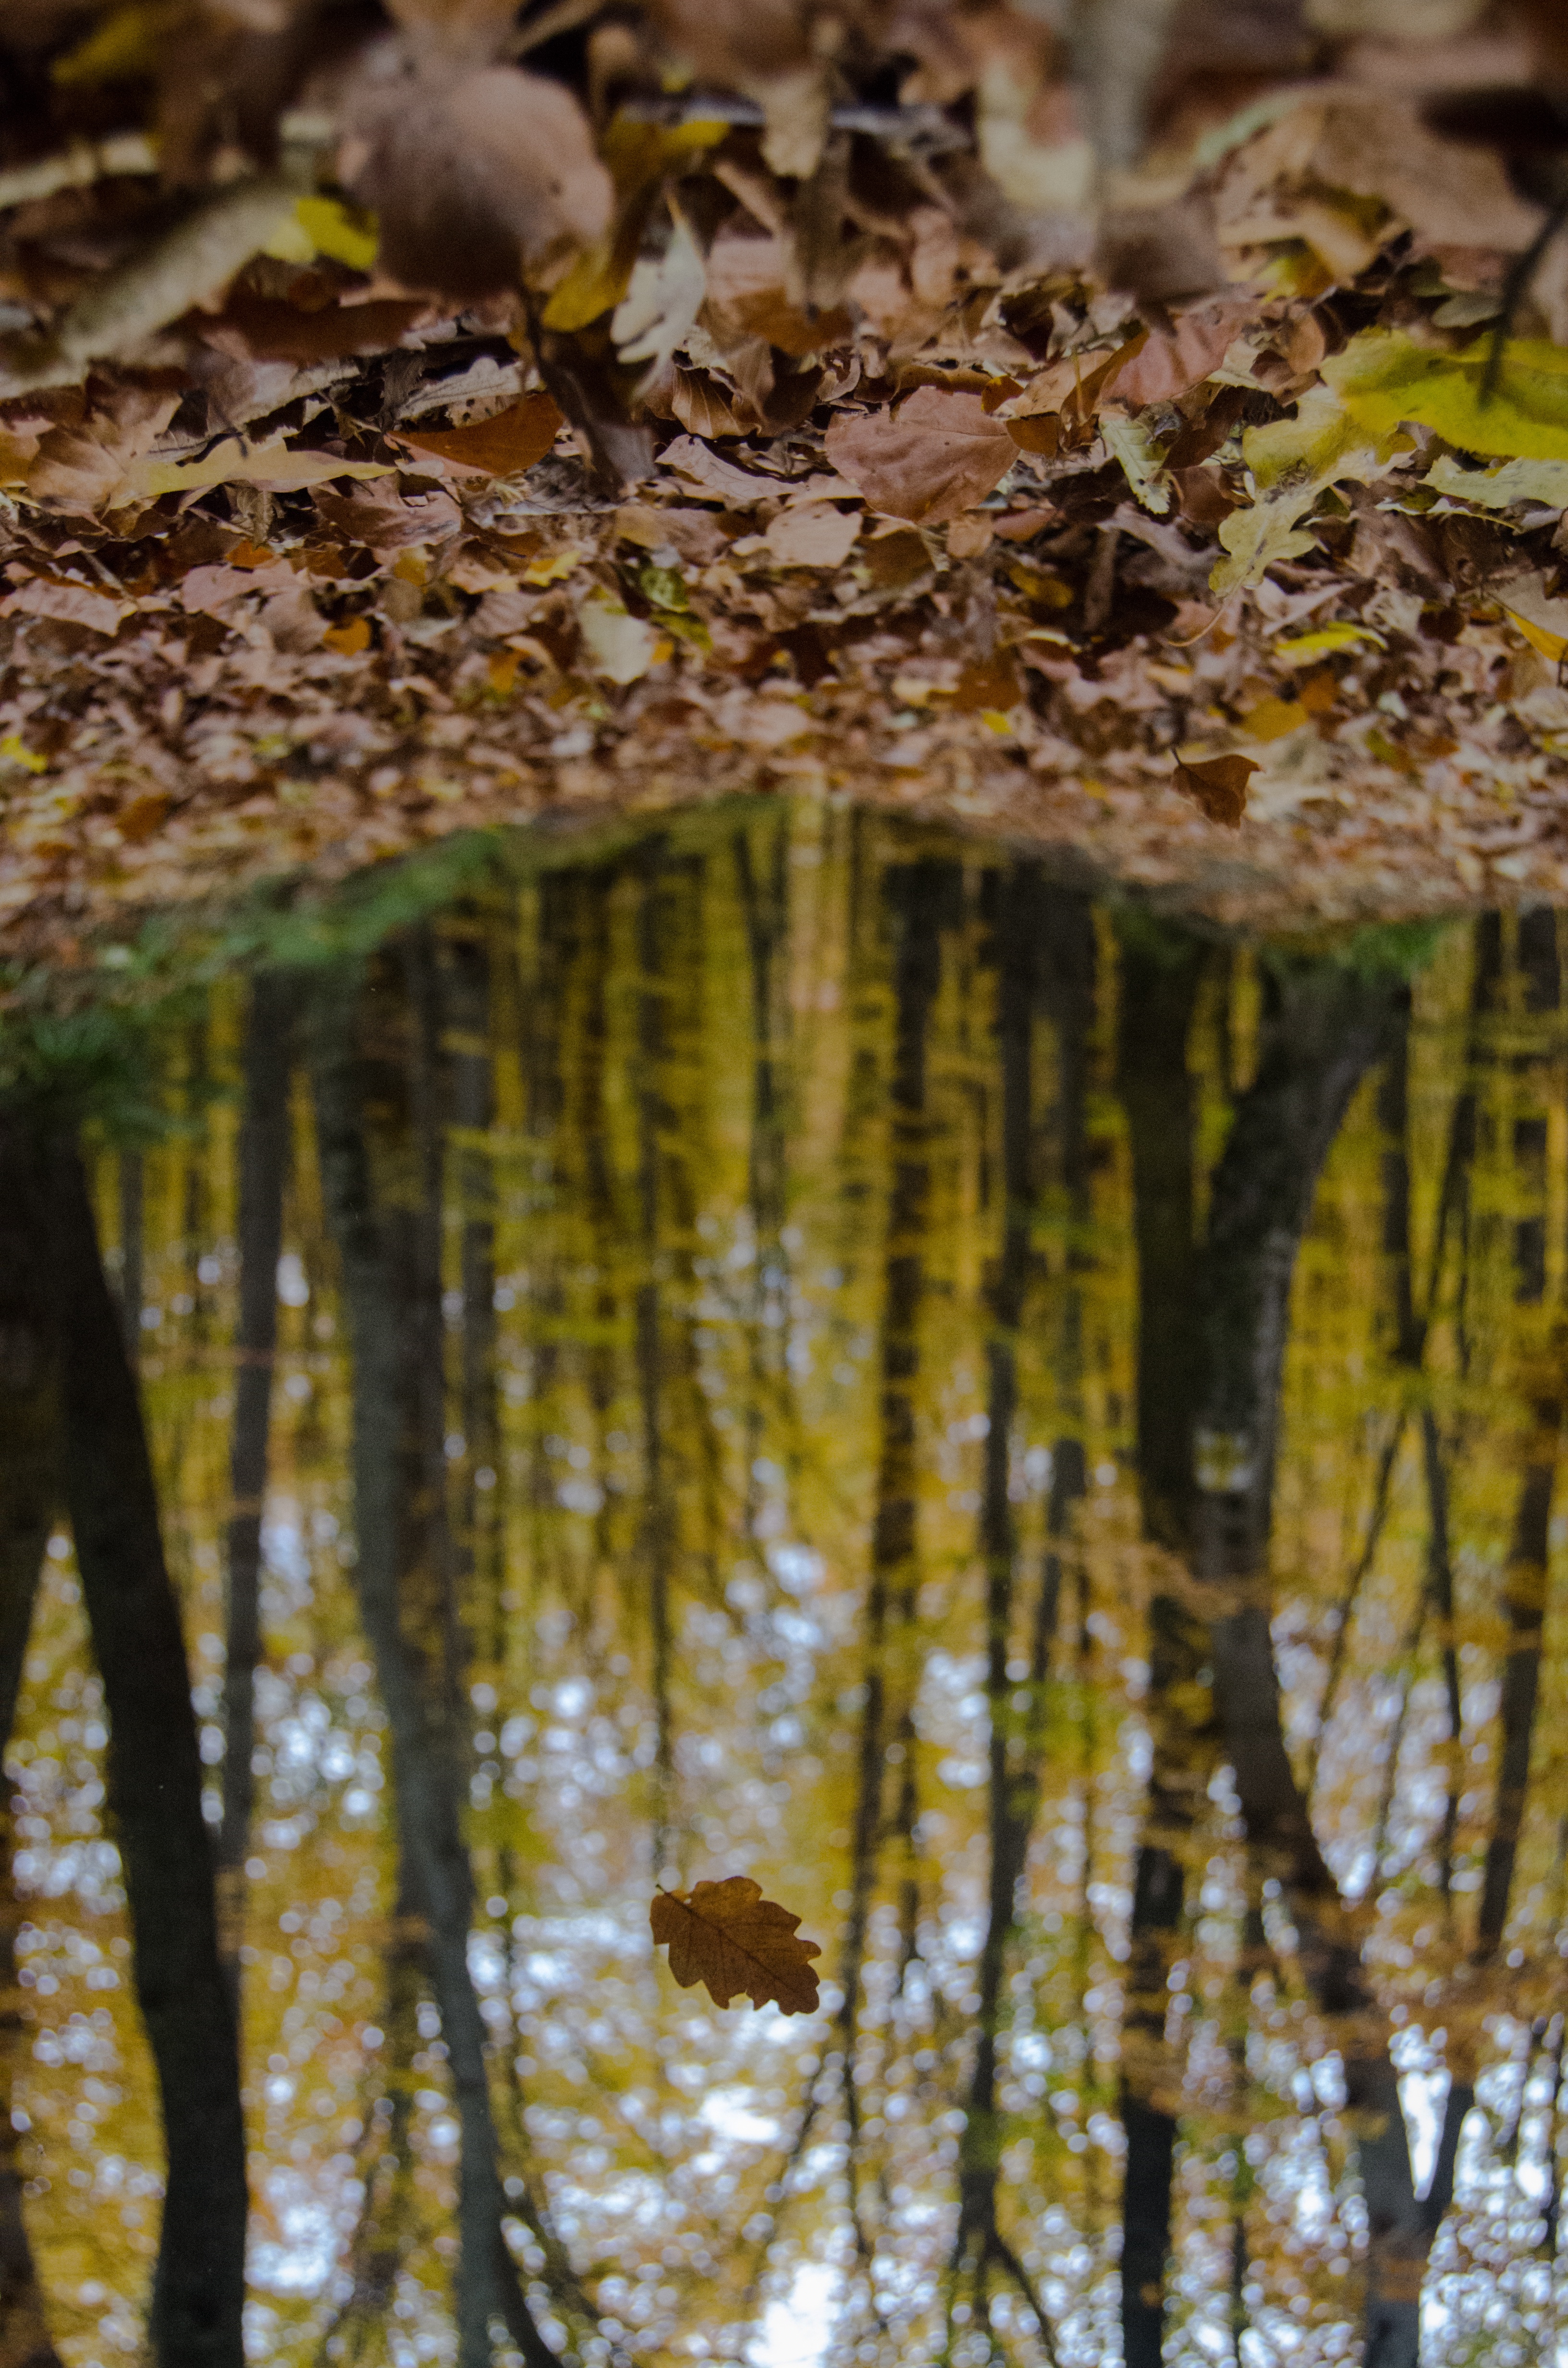
tree, nature, forest, branch, winter, plant, sunlight, leaf, flower, trunk, wildlife, spring, reflection, autumn, botany, flora, season, deciduous, woodland, habitat, natural environment, woody plant